Ráj

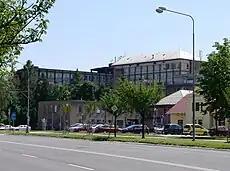
Hospital

After the Revolutions of 1848 in the Austrian Empire, a modern municipal division was introduced in the re-established Austrian Silesia. The village as a municipality was subscribed to political district and legal district of Freistadt.